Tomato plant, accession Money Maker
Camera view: vertical (180 deg); turntable rotation: 120 degrees
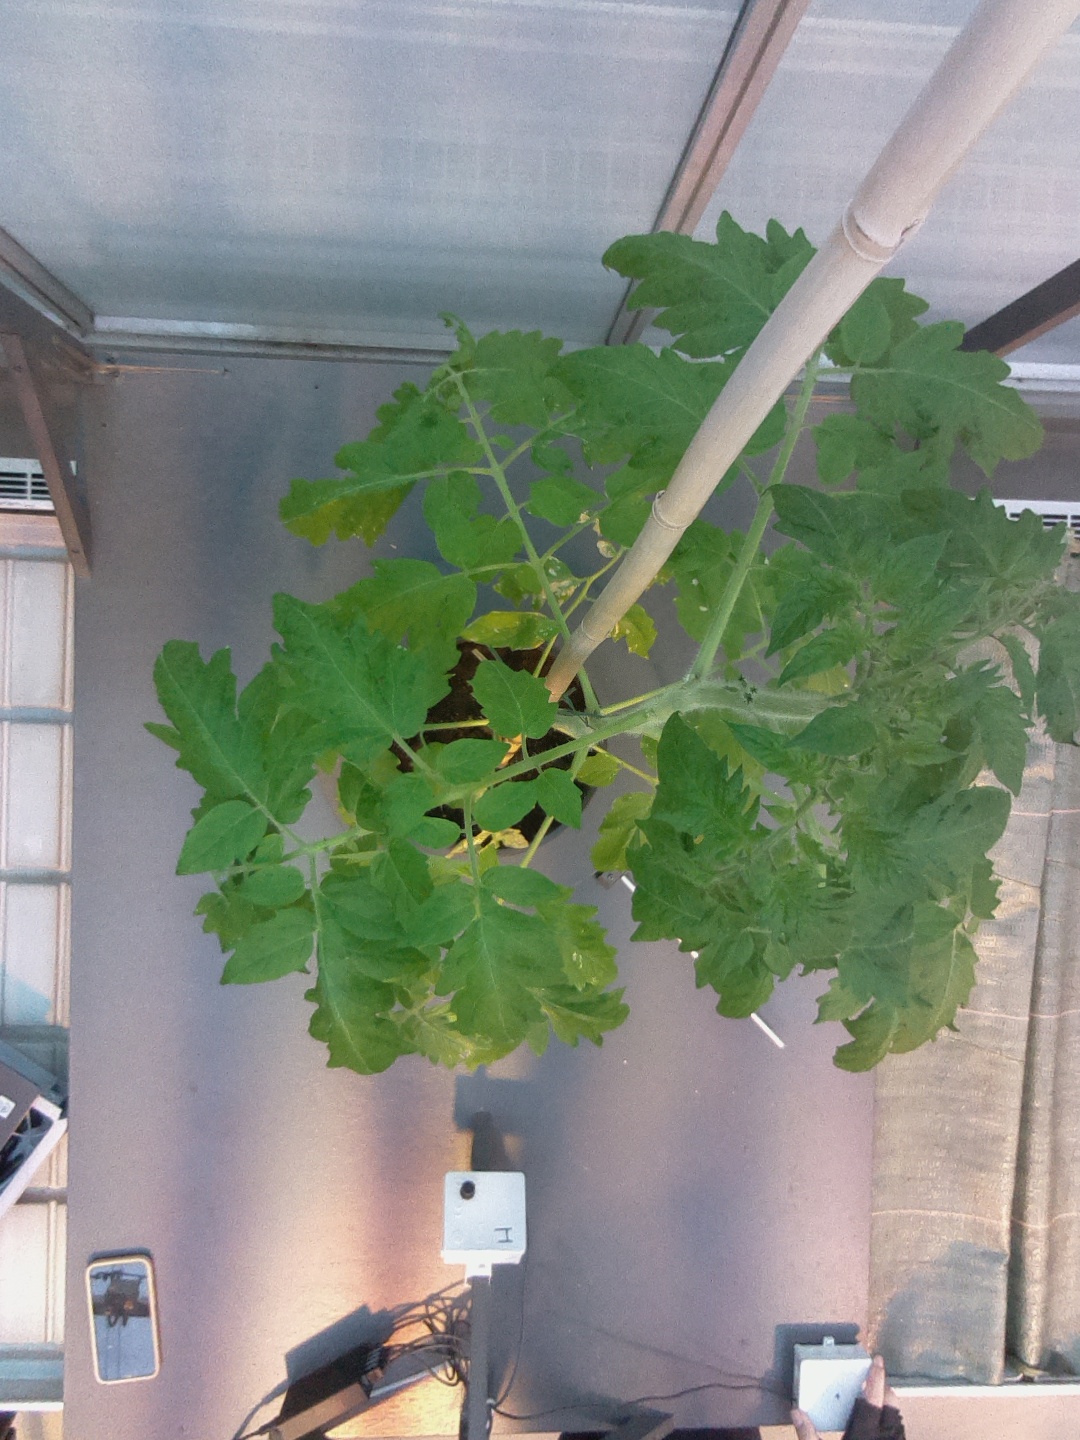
BBCH growth stage 20: First Side shoot start formed